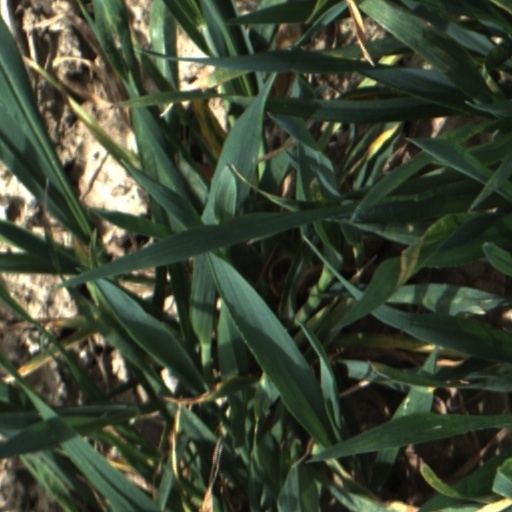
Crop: wheat